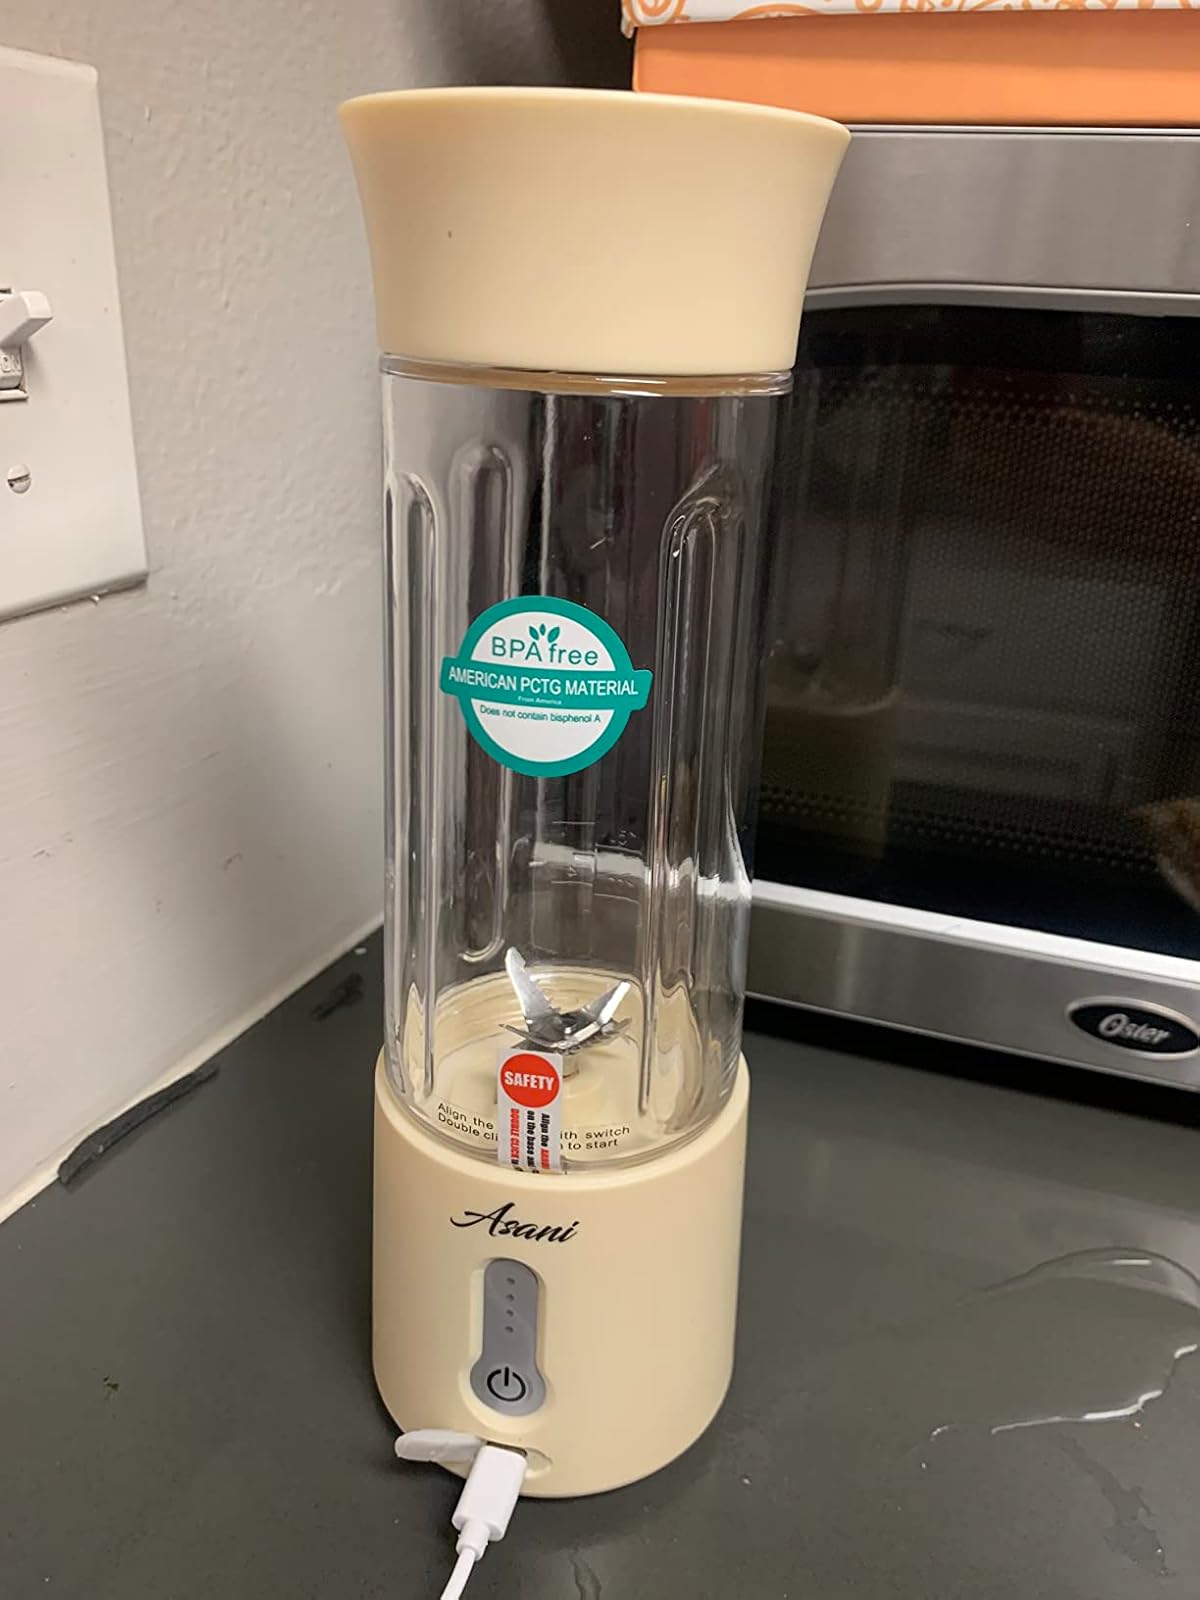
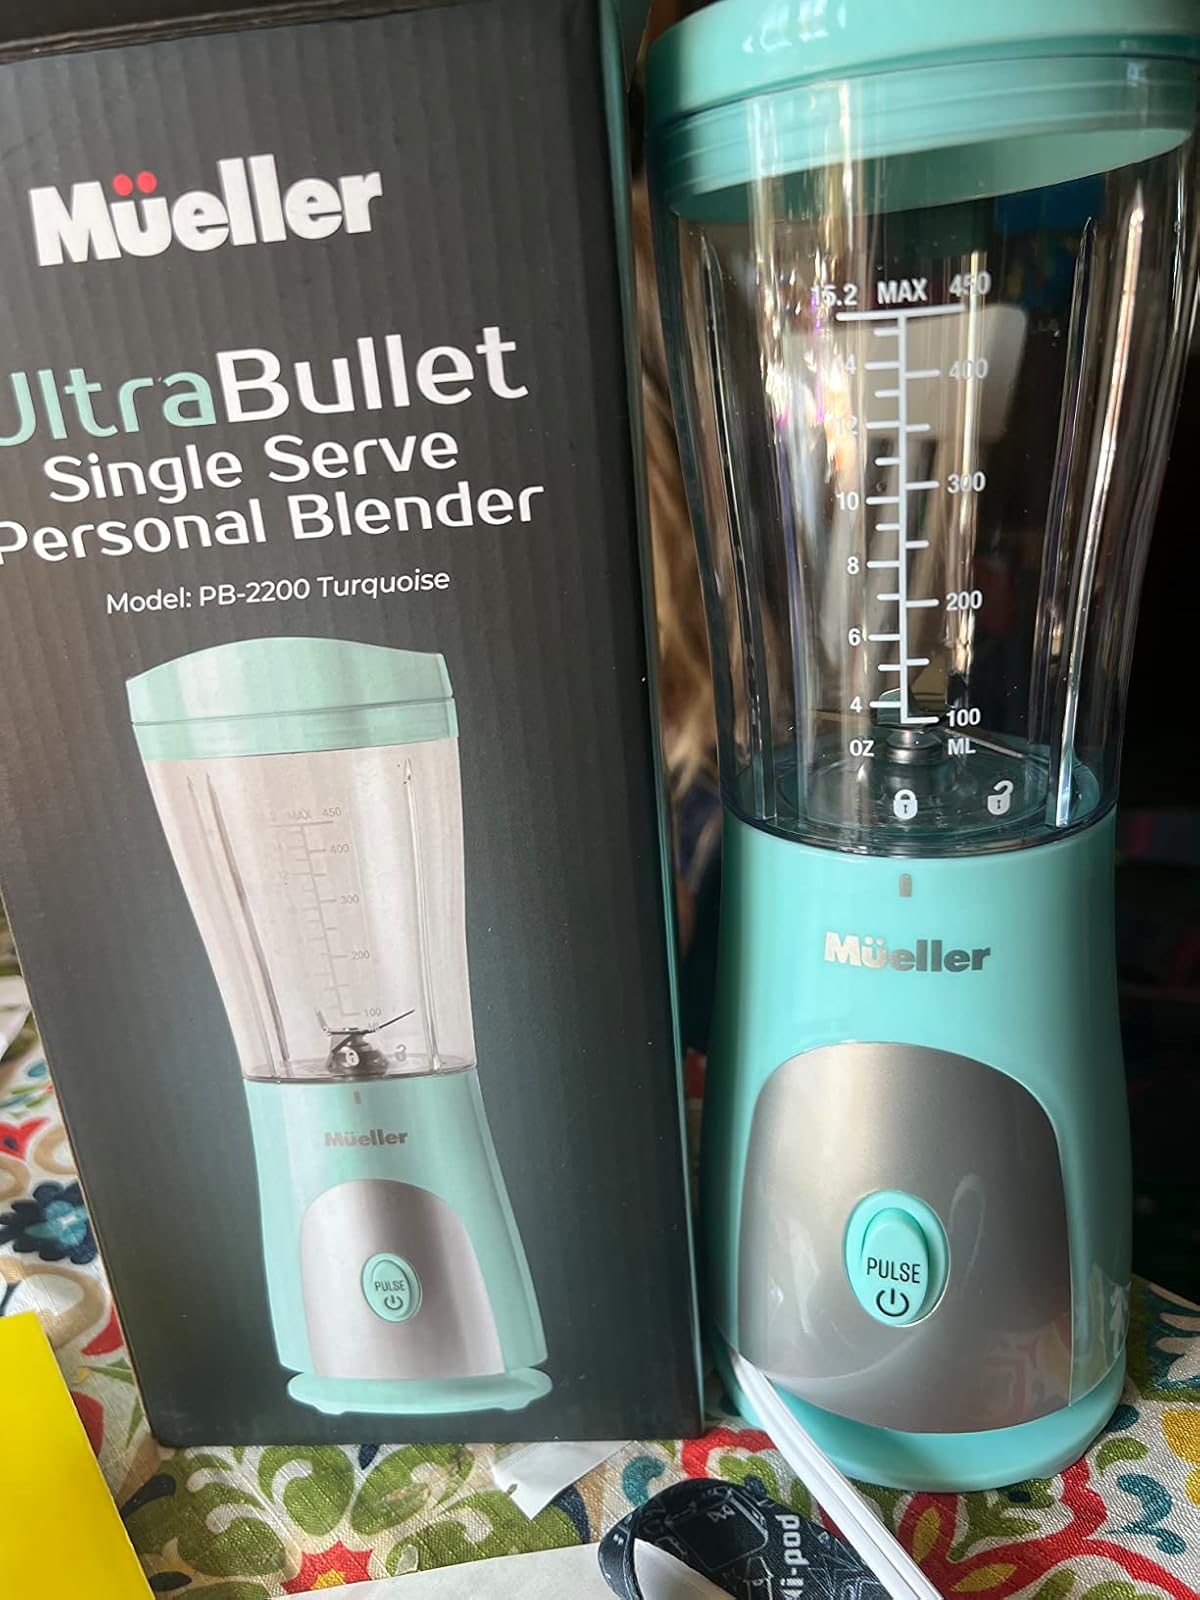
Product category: items_blender
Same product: no